Surface-supplied diving

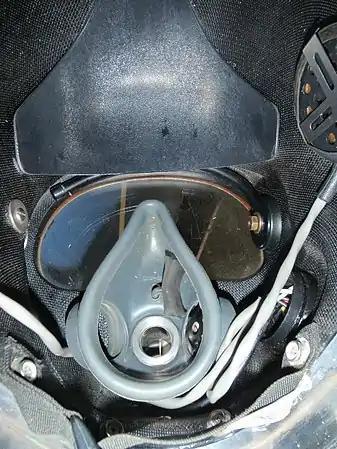
Inside a Kirby Morgan 37 helmet showing the microphone in the oro-nasal mask, and one of the speakers at the top of the photo

Bailout gas is usually carried by the diver in a scuba cylinder, mounted on the back of the harness in the same position as is used with recreational scuba. The size of the cylinder will depend on operational variables. There should be sufficient gas to enable the diver to reach a place of safety on the bailout gas in an emergency. For surface oriented dives, this may require gas for decompression, and bailout sets generally start at about 7 litres internal capacity and can be larger.